William Henry Lowe

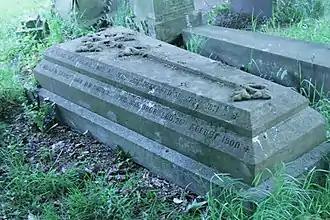
The grave of William Henry Lowe MD in Warriston Cemetery

He studied medicine at the University of Edinburgh gaining his doctorate in 1840. He then became Resident Physician at the Saughtonhall Institute for the Insane in western Edinburgh. He later set up as a GP in the Balgreen district of Edinburgh.